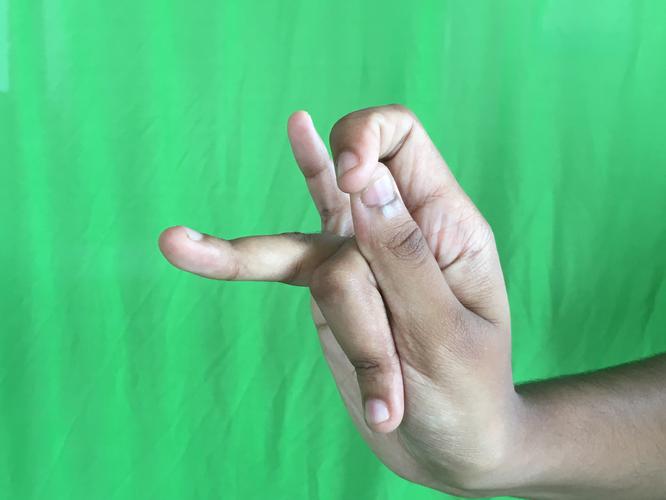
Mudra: Katakamukha_3
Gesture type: single_hand